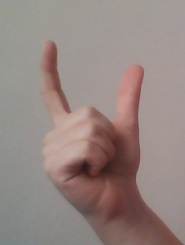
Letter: nun